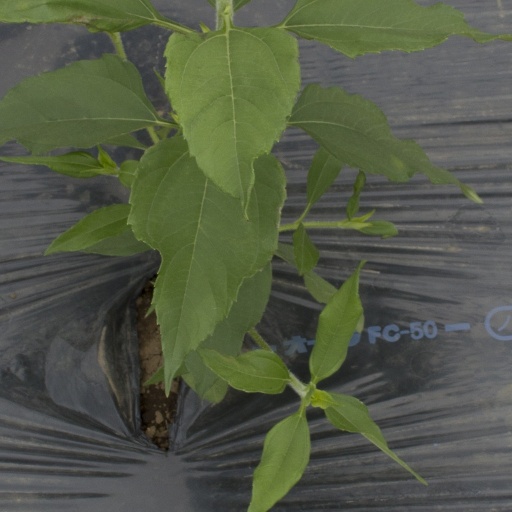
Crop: Jerusalem artichoke